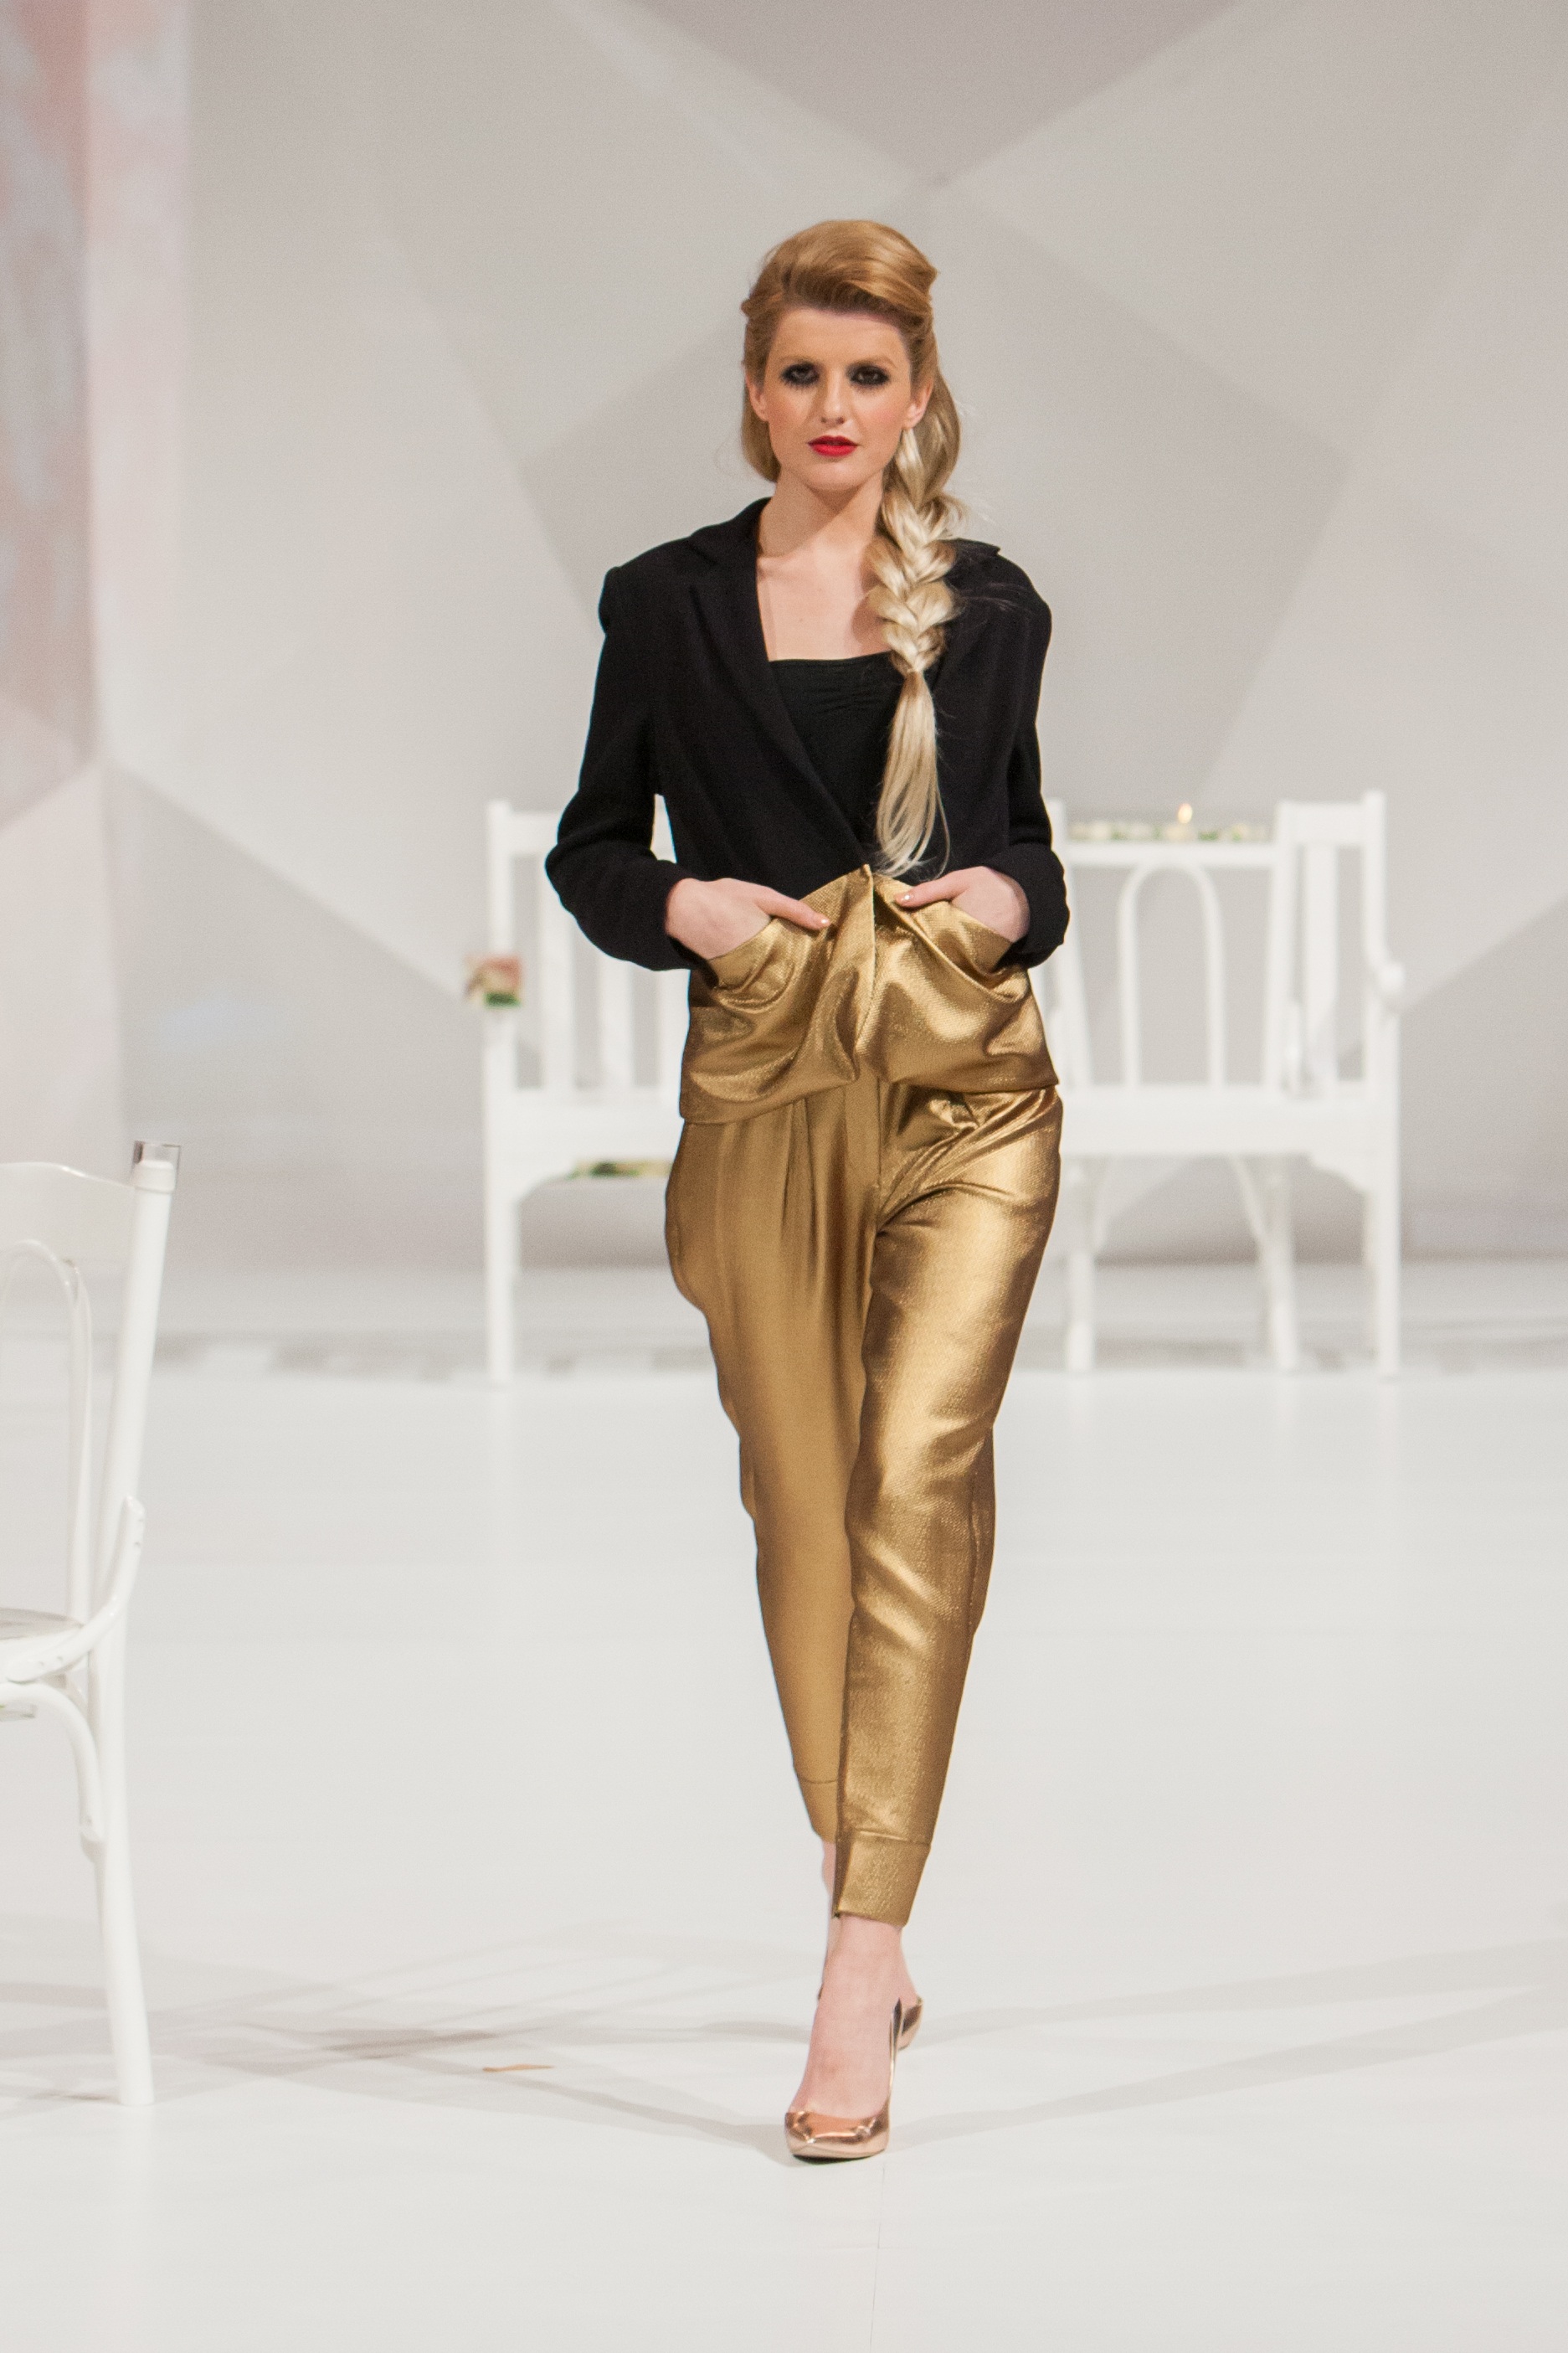
girl, woman, female, model, spring, collection, fashion, clothing, season, catwalk, designer, dress, design, women, runway, style, elegant, clothes, gown, elegance, wear, gorgeous, stylish, vogue, fashionable, fashion design, fashion show, bridal clothing